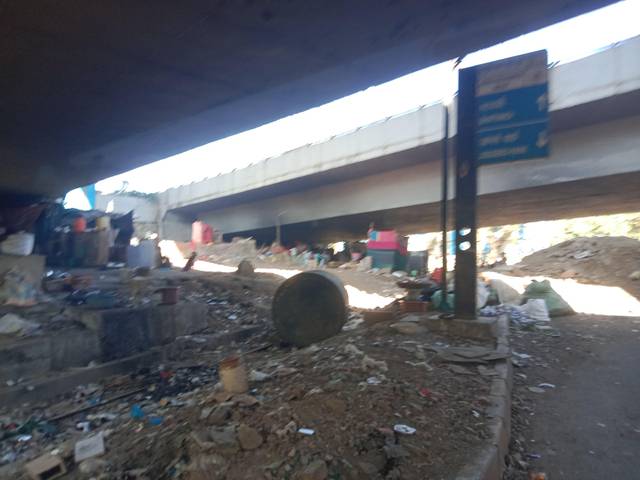
Region: India
Coordinates: 19.092, 72.903